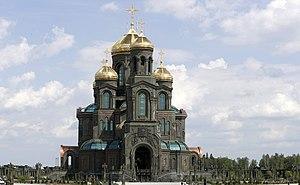
La Cathédrale principale des forces armées russes est une cathédrale patriarcale sous l'invocation de la Résurrection du Christ, « dédiée au 75ᵉ anniversaire de la victoire dans la Grande Guerre patriotique, ainsi qu'aux hauts faits militaires du peuple russe dans toutes les guerres », construite dans le Patriot Park du quartier Odintsovsky, Oblast de Moscou.